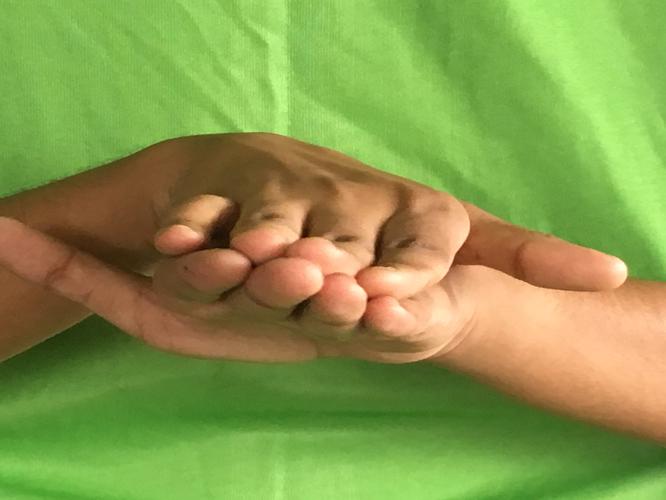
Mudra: Matsya
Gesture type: double_hand